Luca Brecel

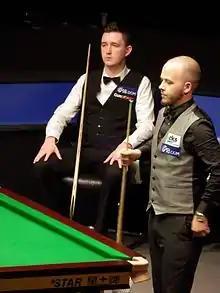
Brecel (right) playing Kyren Wilson at the 2016 German Masters.

After failing to qualify for the 2015 Australian Goldfields Open and exiting both the 2015 Shanghai Masters and 2015 International Championship in the first round, Brecel then beat Hossein Vafaei 6–1, Anthony McGill 6–4 and Robin Hull 6–2 to reach the fourth round of the 2015 UK Championship. He subsequently lost to Matthew Selt 4–6 after being 3–1 up in the interval. After beating Zhao Xintong 5–2 and Kurt Maflin 5–3 he reached his first quarter-final of the season soon afterwards at the German Masters, where he recovered from 2–4 down to defeat Mark Joyce 5–4, closing the match with a 102 break. Brecel then won a scrappy game 6–3 in the semi-finals against Kyren Wilson to become only the second European player from outside the UK and Ireland, after Tony Drago, to play in a ranking event final, and the first from Belgium. In the final, Brecel lost 9–5 to Martin Gould, but targeted a top 20 world ranking before the end of the season. He lost in the final of the 2016 Snooker Shoot-Out to Robin Hull. Brecel was beaten in the fourth round of the 2016 Welsh Open (snooker) 2–4 by Ding Junhui and, after losing in the first round of three successive ranking events and failing to qualify for the 2016 World Snooker Championship, he finished the year at 30th in the world, at the time the highest he finished a campaign.